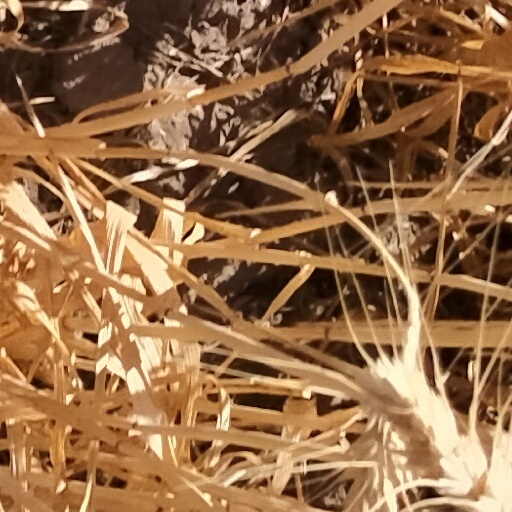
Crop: wheat